Ishmael Hyman

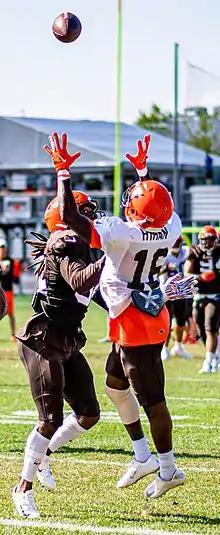
Hyman with the Cleveland Browns in 2019

Hyman was signed by the Cleveland Browns on April 25, 2019. Hyman was waived by the Browns during final roster cuts on August 31, 2019.